Daimler Double-Six sleeve-valve V12

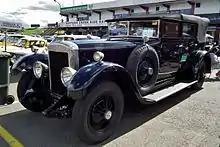
35/120"His 35/120 hp cars were nothing like worn out, so instead of ordering the new model the King had "Double-Six" engines installed in his existing Daimlers. However, by the end of 1927 His Majesty had taken delivery of a complete V12 model"

The result was an engine which idled at 150 rpm and ran with uncanny silence "the only audible sound made by a Double-Six (if you opened the bonnet and went right up to it) was the almost imperceptible tick as the ignition points opened and the faint breathing of the carburettor".